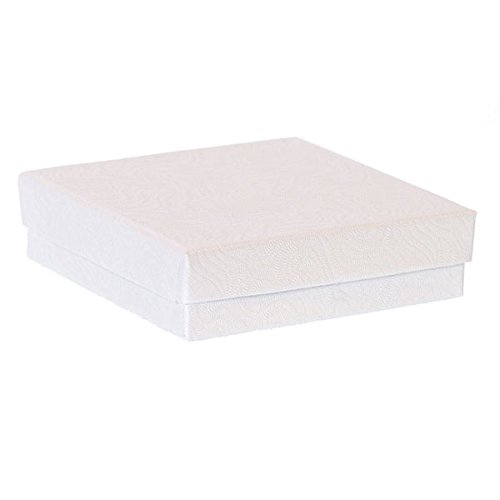
KC Store Fixtures 07203 Jewelry Box, Cotton Filled, 3.5" x 3.5" x 1", White (Pack of 100)
Category: Industrial & Scientific
Jewelry box 3.5"x3.5"x1" - white/cotton filled 100/case.
Features: Jewelry box 3.5"x3.5"x1" - white/cotton filled 100/case | The product is manufactured in China | Color: White